Indian rhinoceros

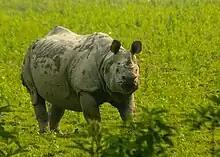
Indian rhinoceros at Kaziranga National Park

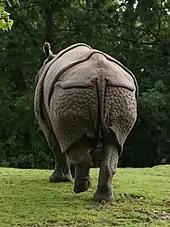
Wart-like bumps on the hind legs

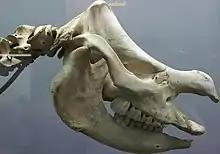
The skull of an Indian rhinoceros

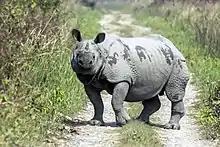
Indian rhinoceros in Manas National Park, Assam

The rich presence of blood vessels underneath the tissues in folds gives them the pinkish colour. The folds in the skin increase the surface area and help in regulating the body temperature. The thick skin does not protect against bloodsucking "Tabanus" flies, leeches and ticks.